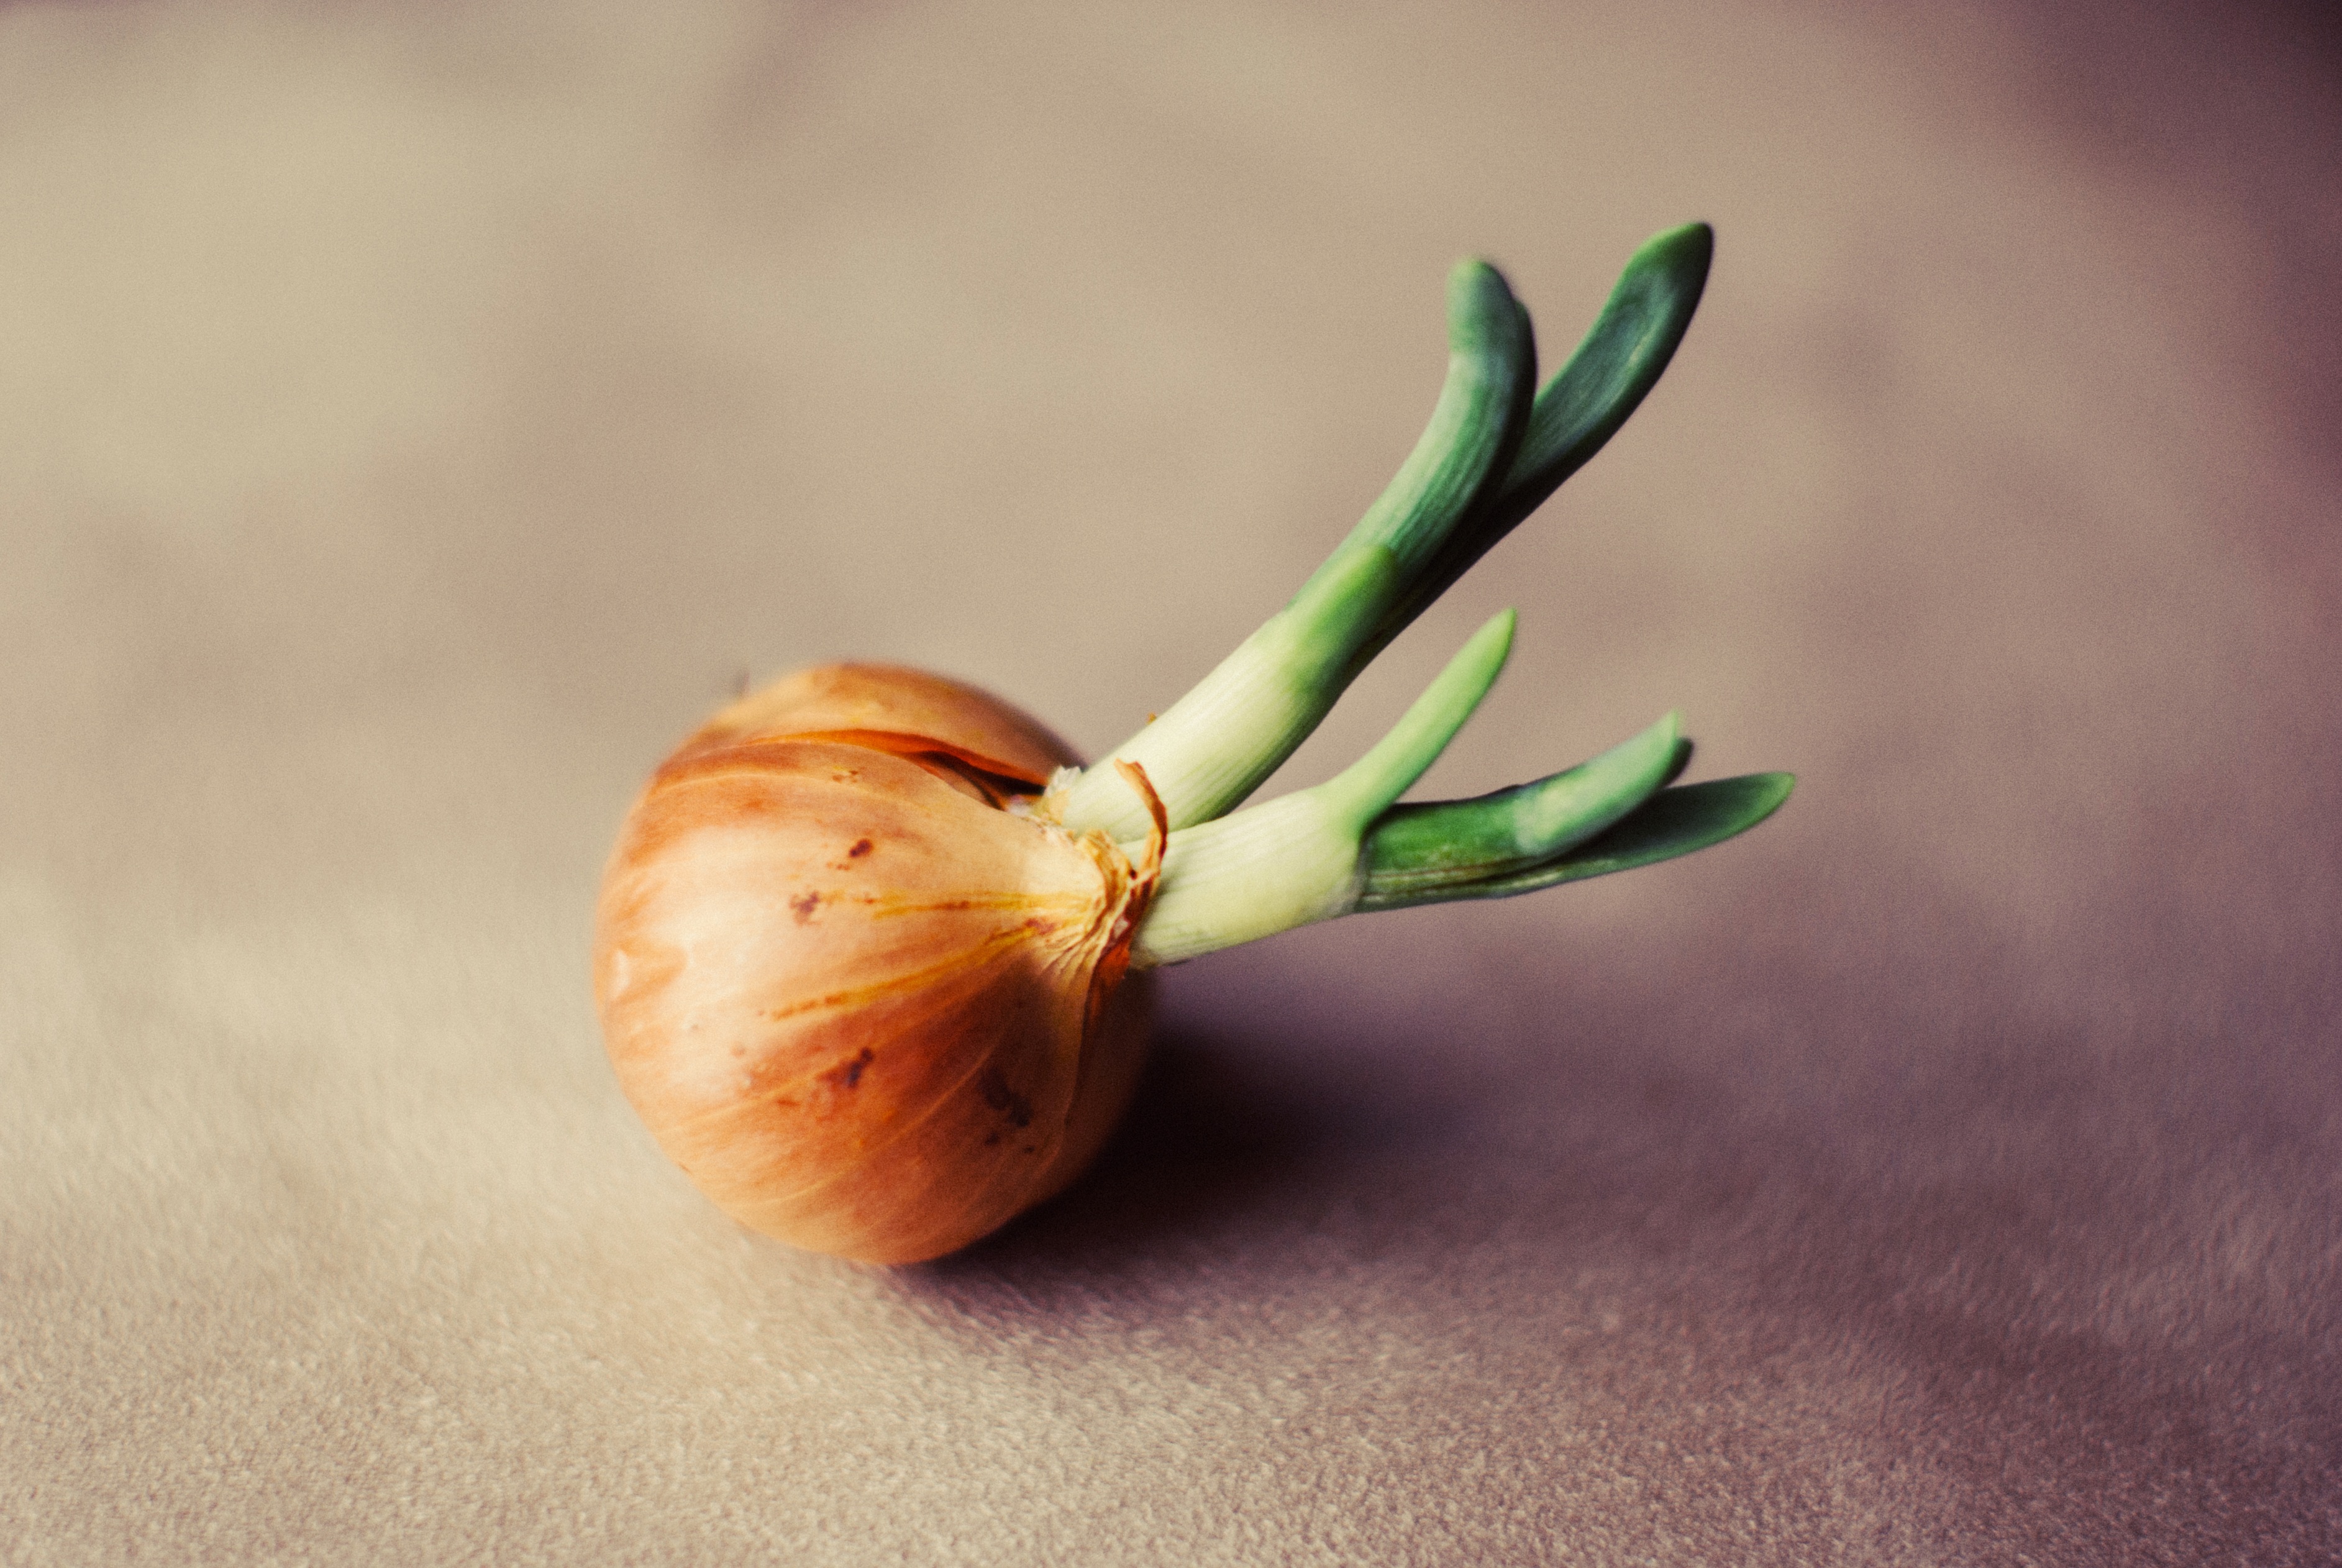
hand, table, branch, plant, photography, leaf, flower, meal, food, green, cooking, produce, vegetable, natural, fresh, kitchen, healthy, flora, onion, close up, vitamin, eating, vegetarian, diet, healthy food, organic, macro photography, natural food, flowering plant, fresh vegetables, fresh food, fruit and vegetables, organic food, still life photography, plant stem, land plant